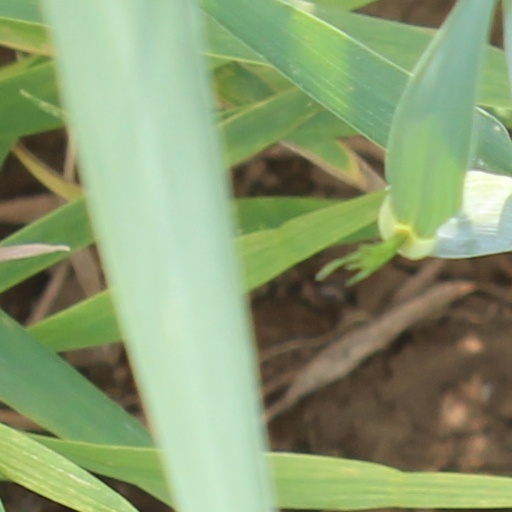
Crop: wheat